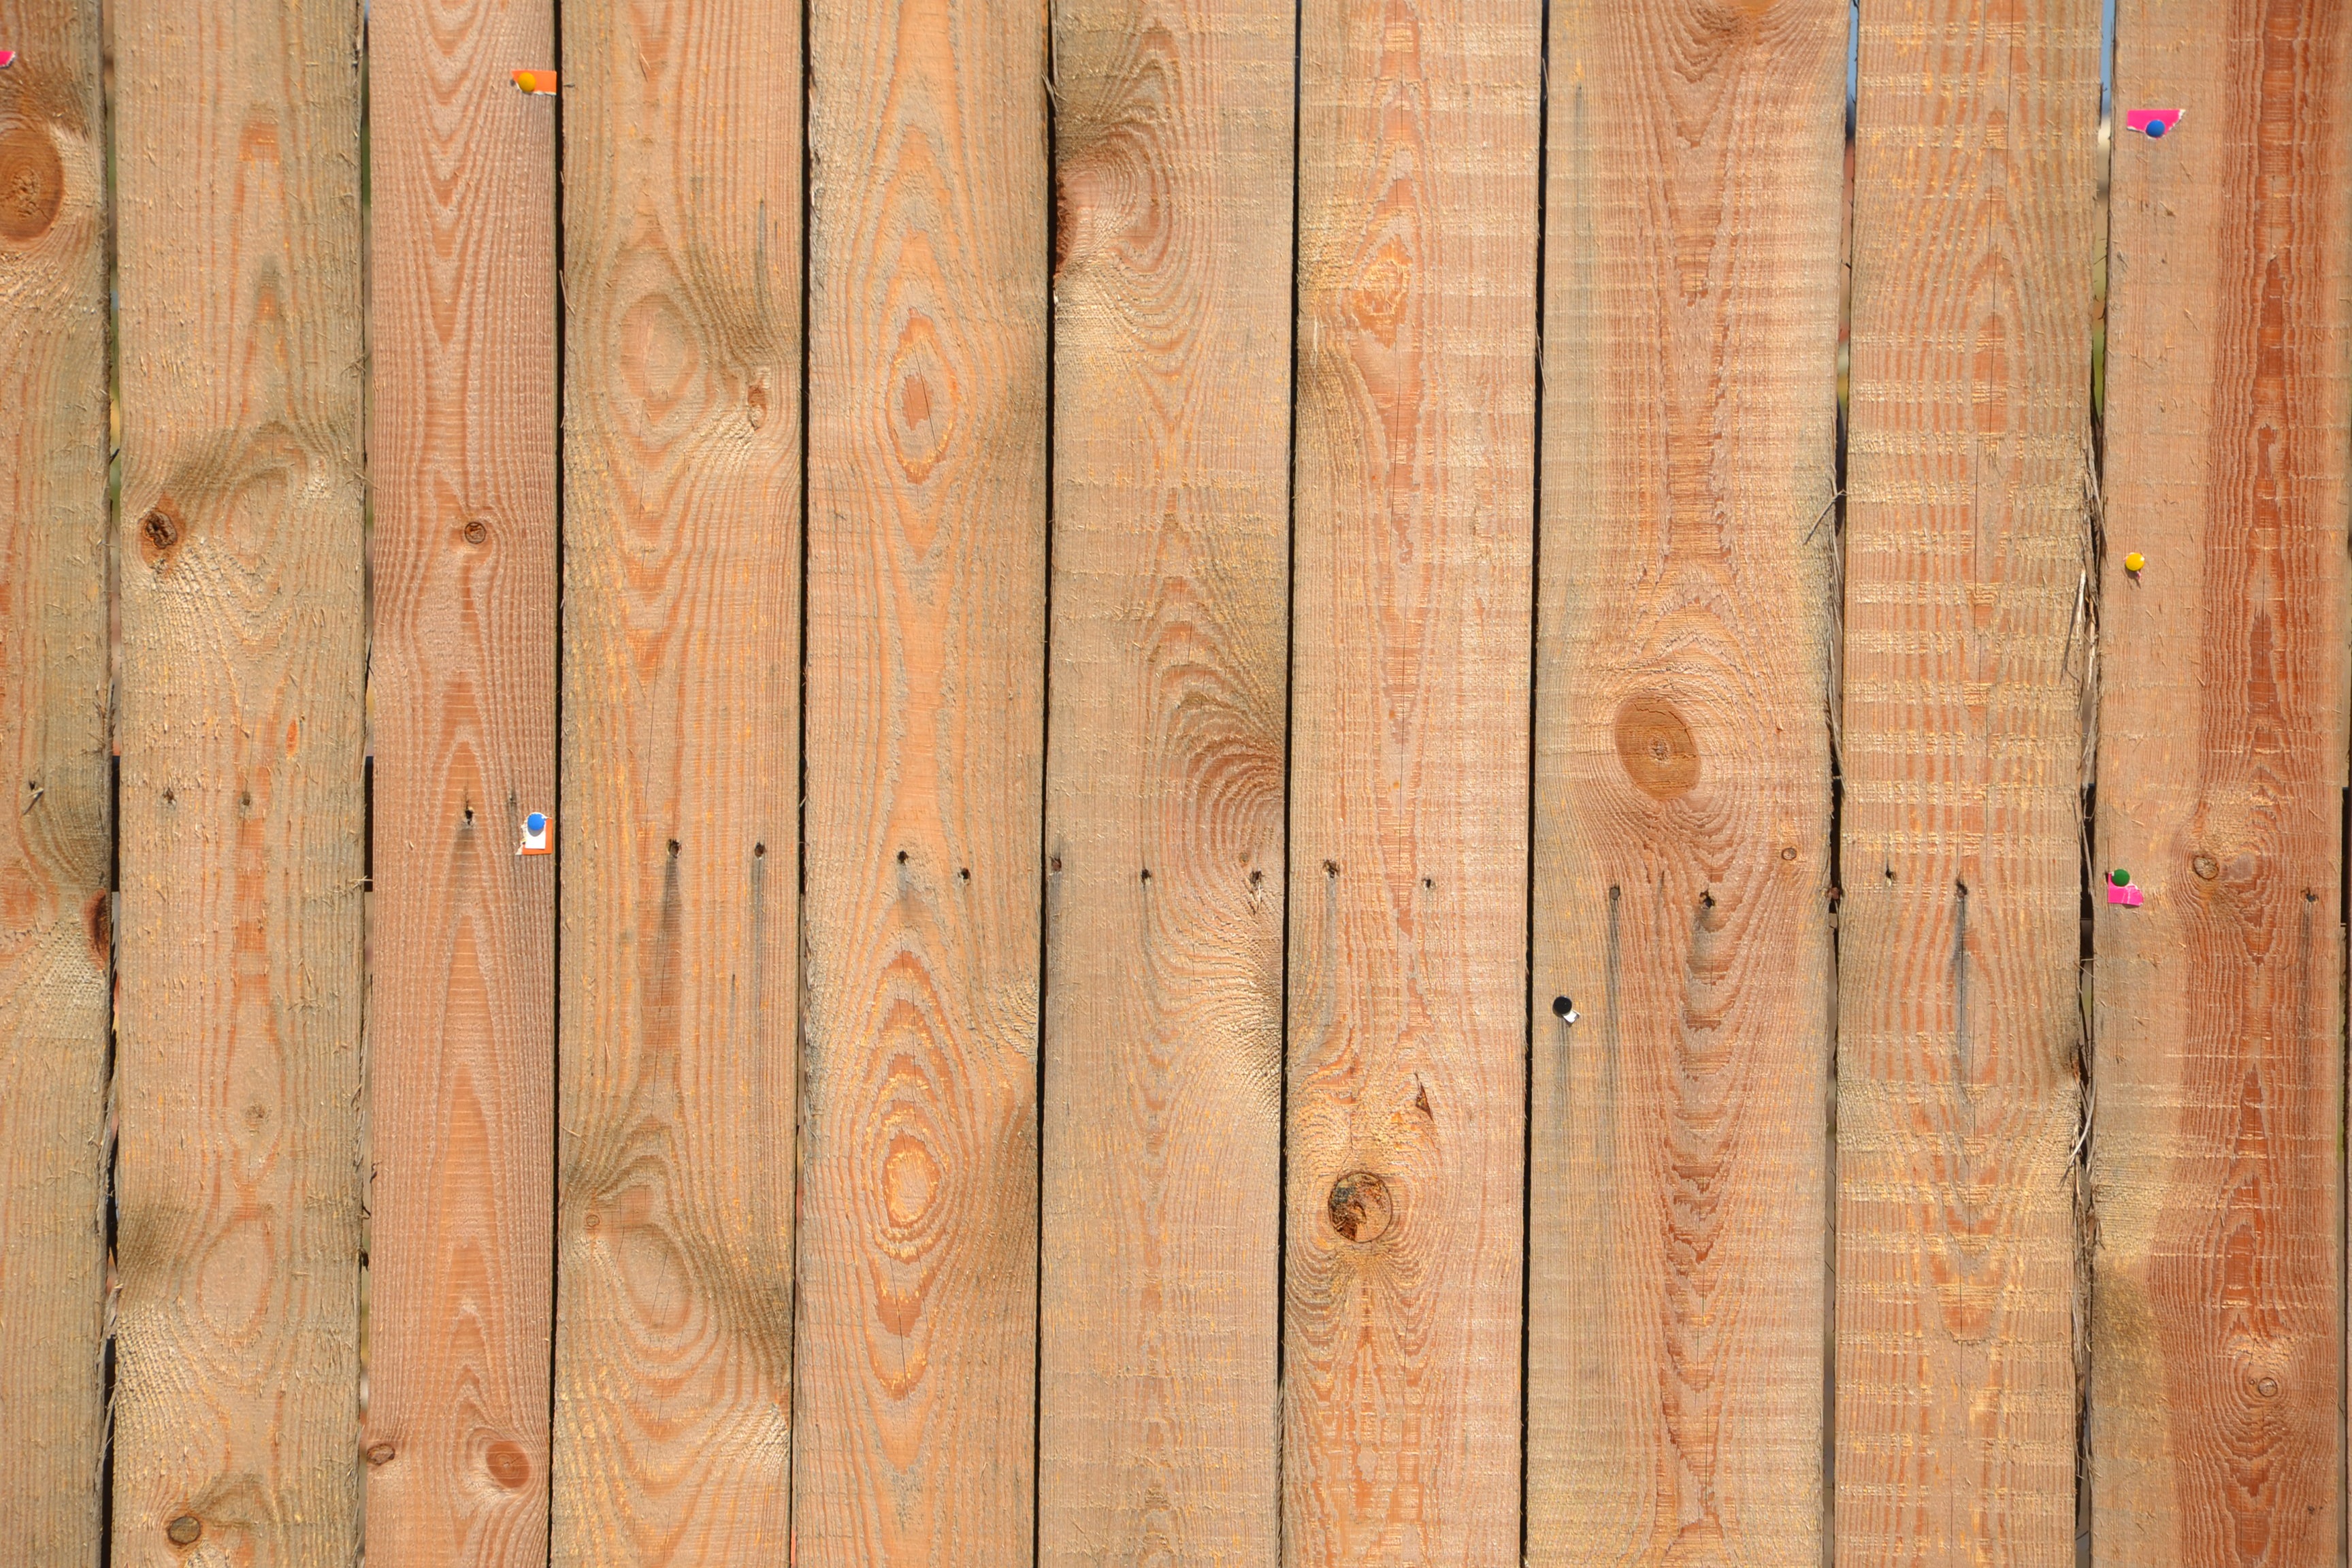
tree, wood, texture, plank, floor, wall, pattern, line, desktop, lumber, background, design, hardwood, boards, wallpaper, wallpapers, the background, flooring, wood flooring, the sticks, laminate flooring, wood stain